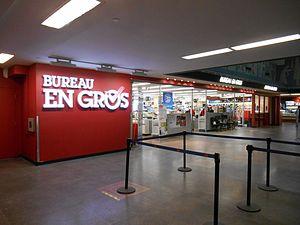
Bureau en Gros, gare centrale de Montréal
Staples, Inc, opérant sous la raison sociale Bureau en gros au Québec, est une société américaine de distribution. Elle a inventé le concept de grand magasin pour le bureau en 1986 et elle est aujourd’hui le plus grand détaillant de produits de bureau à travers le monde.